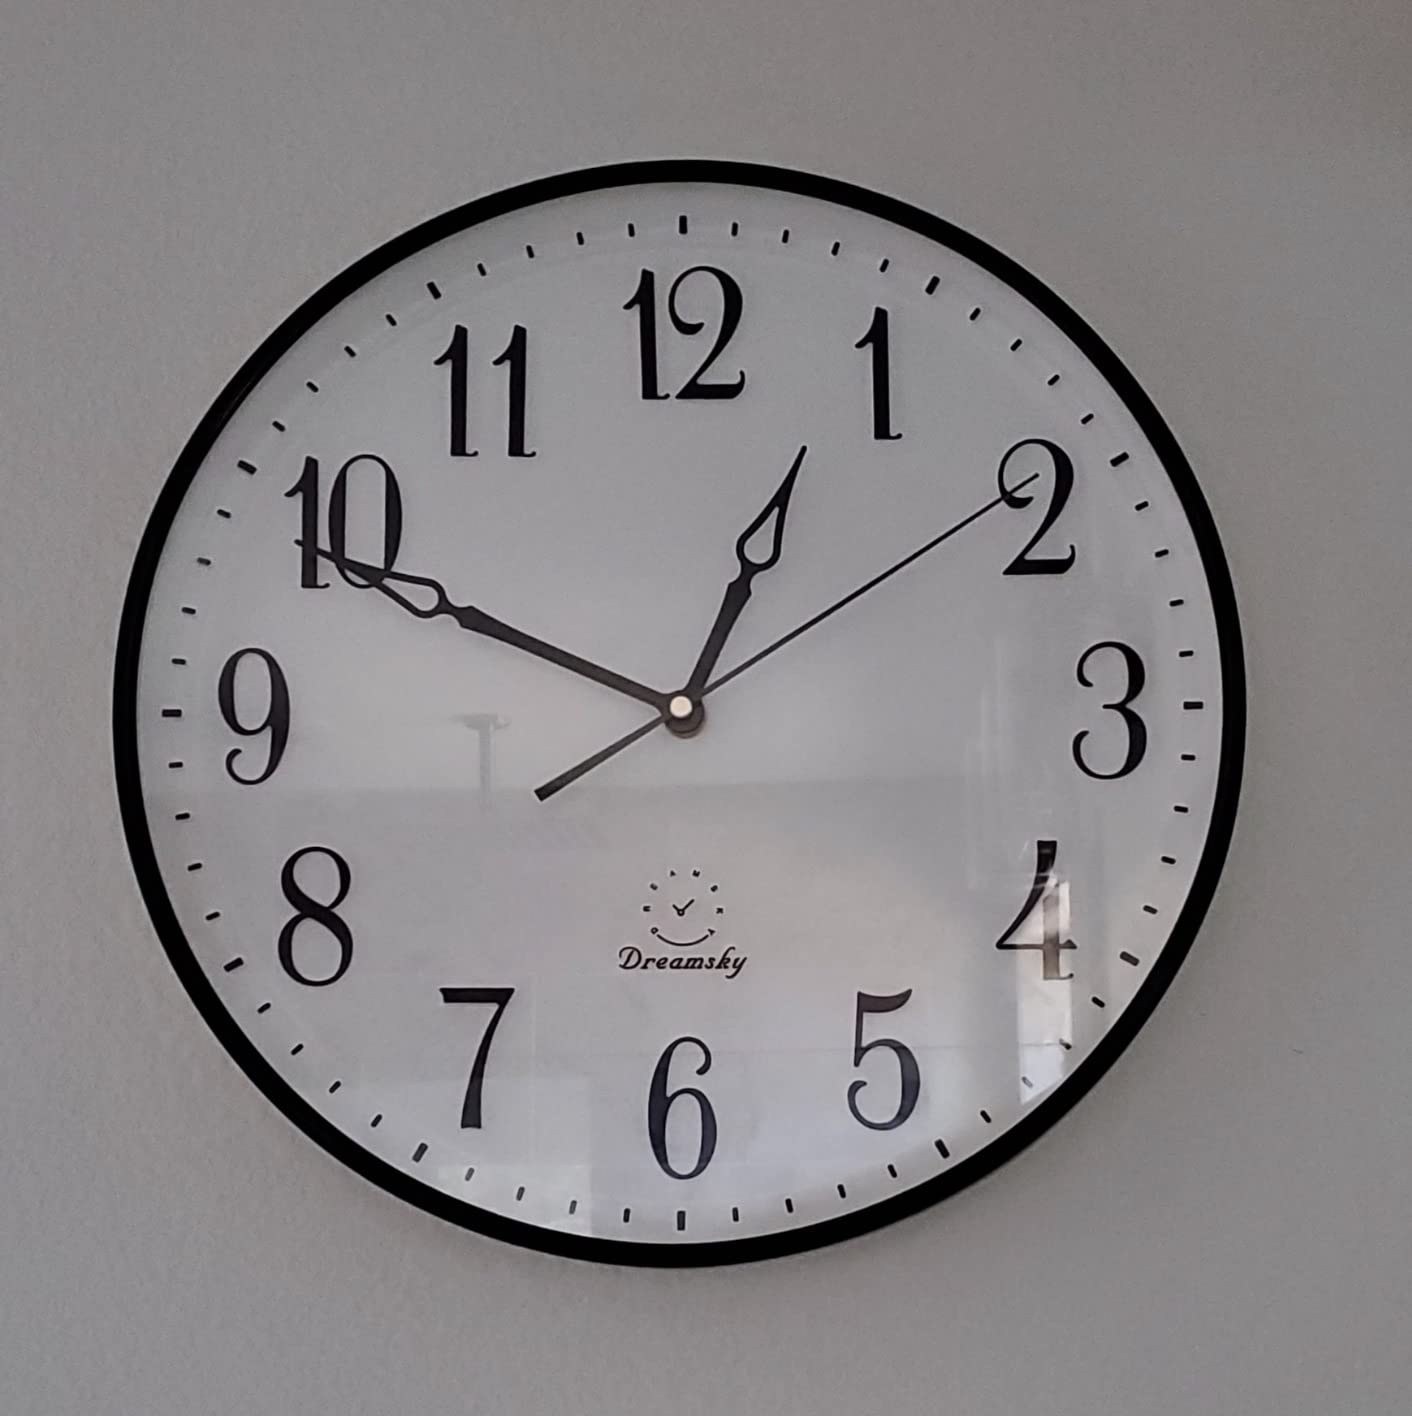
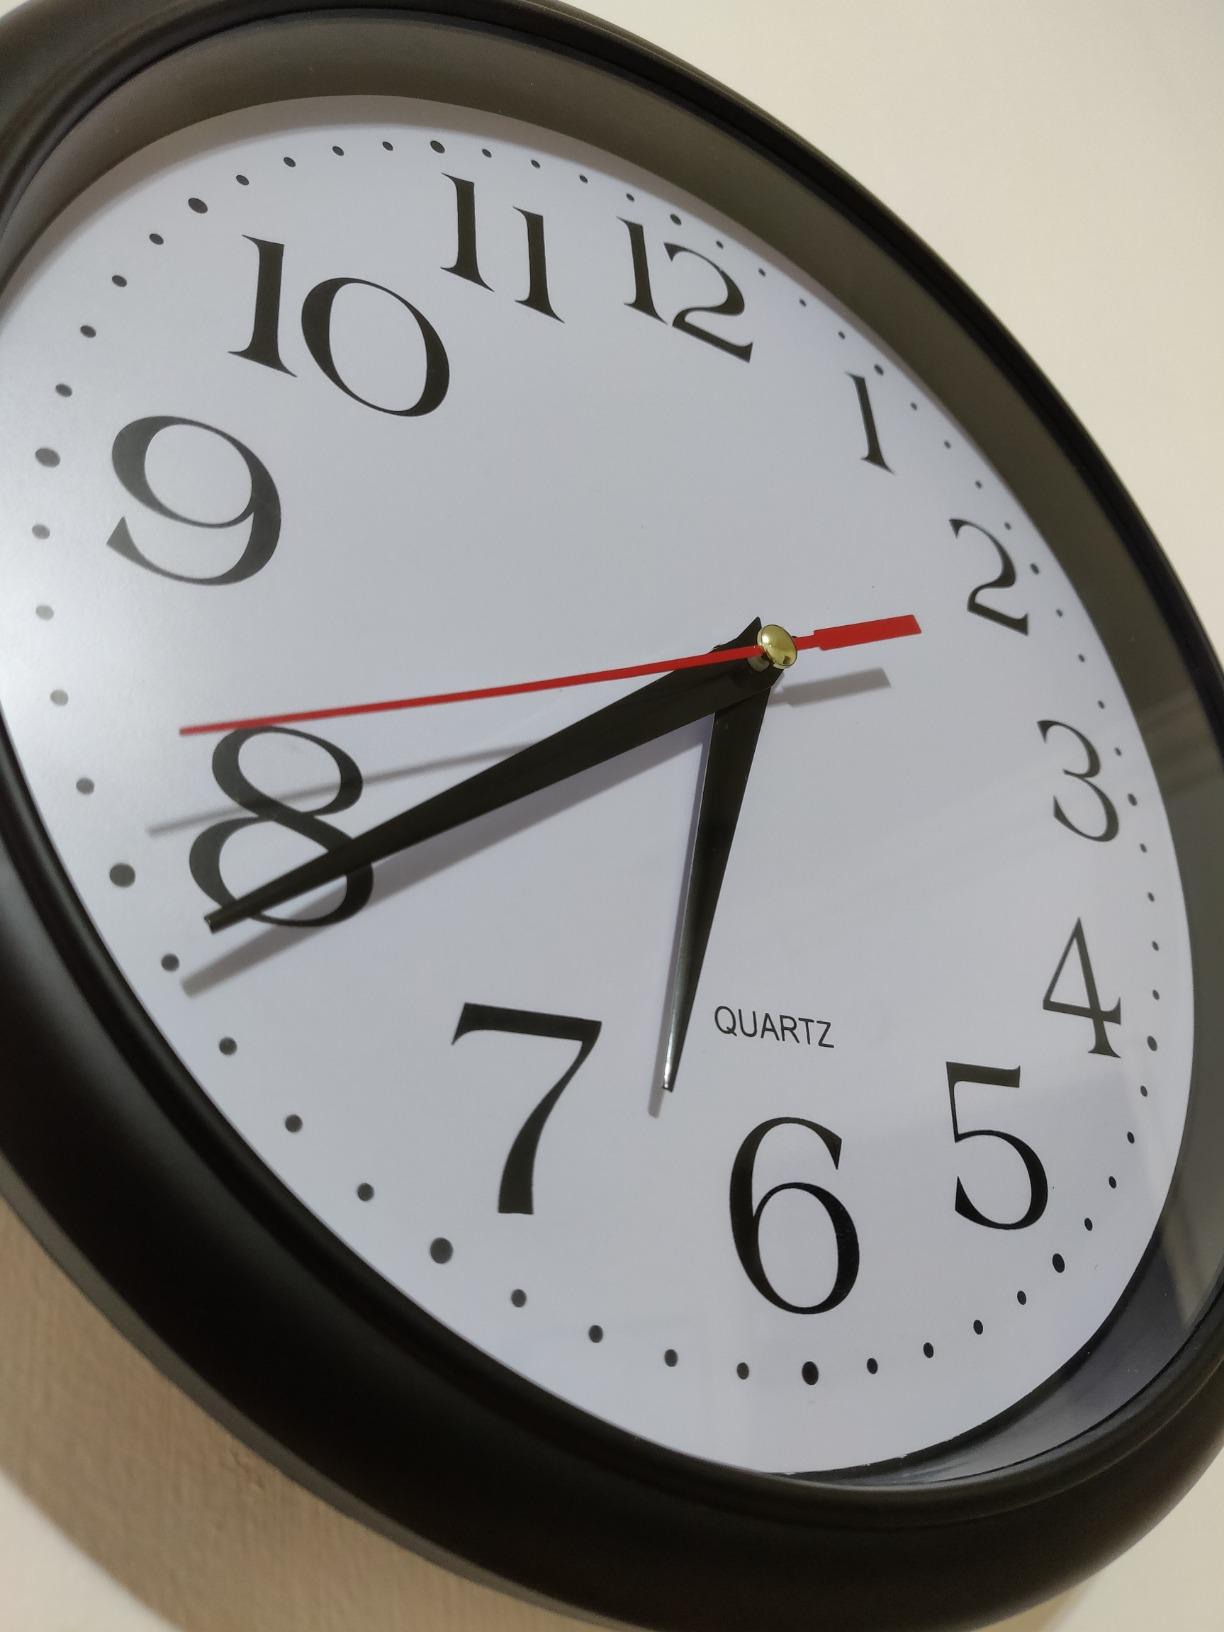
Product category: clock
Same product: no